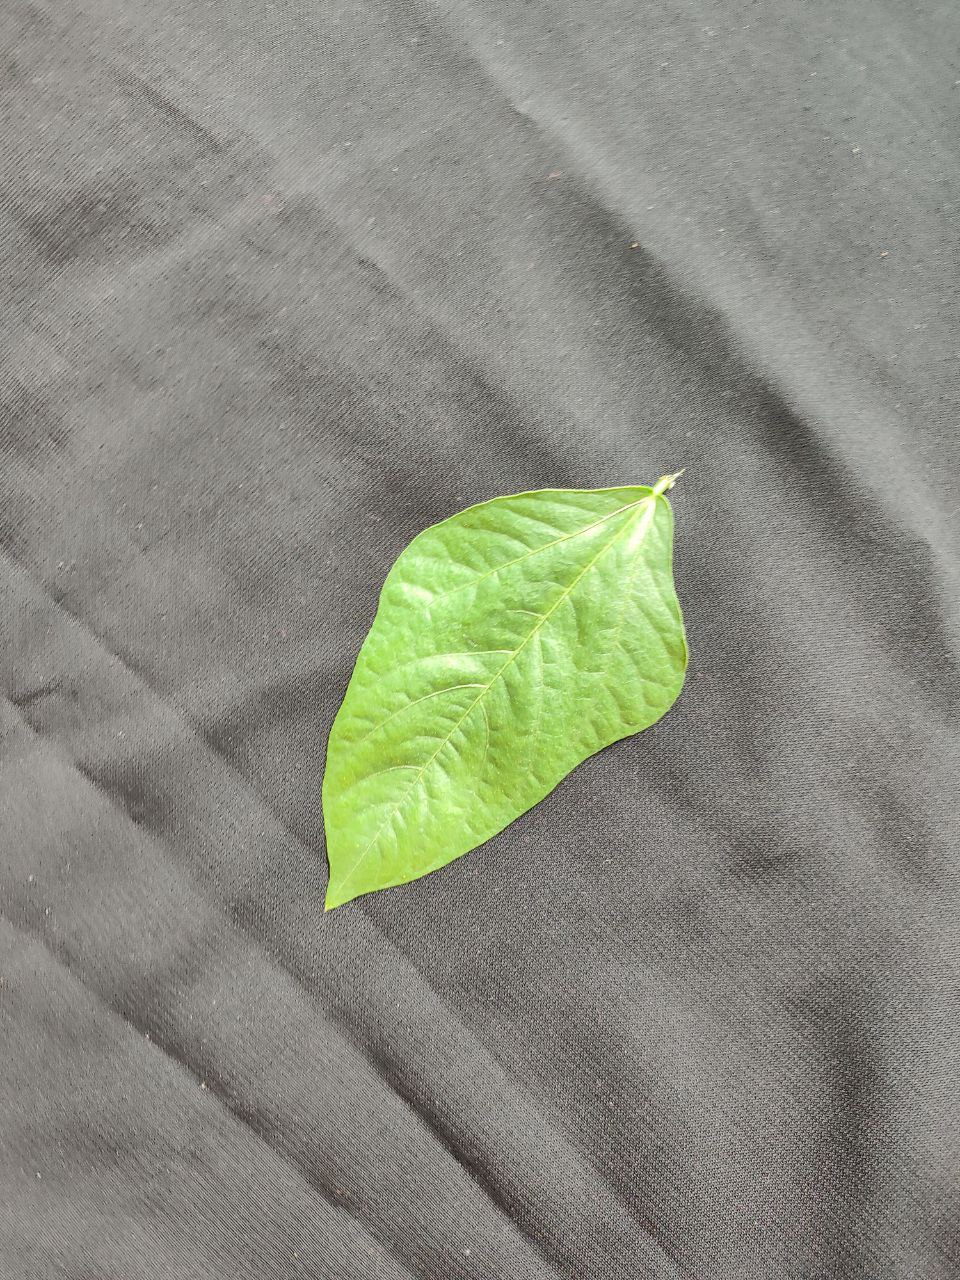
Crop: cowpea
Leaf condition: Fresh Leaf